Three Gorges Reservoir Region

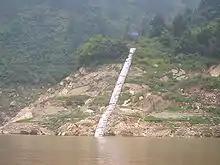
Water level in the reservoir (at the moment, 146 m above the sea level) measured by a shore marker. (Zigui County)

The Three Gorges Reservoir Region is an important part of the economic zone along the Yangtze River. The region is significant for both the promotion to the economic growth of the areas along the Yangtze River and the economic exchanges between the east of China and the west of China. The region is now and will be more and more superior for the economic progress of China with the gradual opening up to the world and the gradual economic promotion from the coastal areas to the river regions and the inland areas, especially with the construction of the Three Gorges Project. Furthermore, the Three Gorges Region is now and will be more and more significant for the economic development of China.